Florian Lejeune

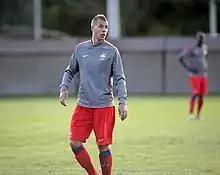
Lejeune in 2011

Florian Grégoire Claude Lejeune (born 20 May 1991) is a French professional footballer who plays as a centre-back for Spanish La Liga club Rayo Vallecano.